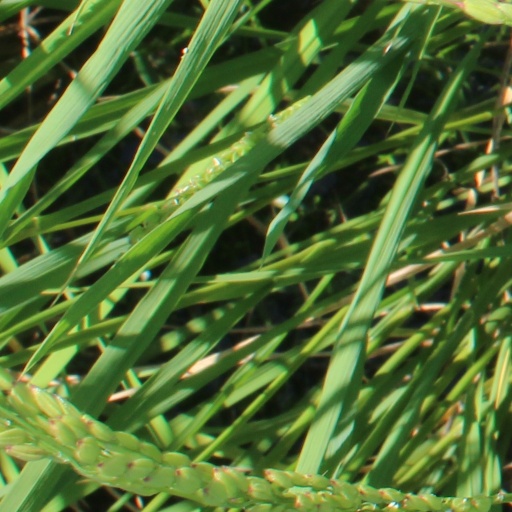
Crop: rice